Madha (film)

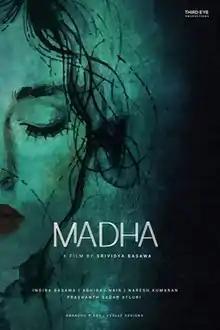
Film poster

Madha is a 2019 Indian Telugu-language medical thriller film directed by Srividya Basawa (in her directorial debut) and starring Trishna Mukherjee and Rahul Venkat.